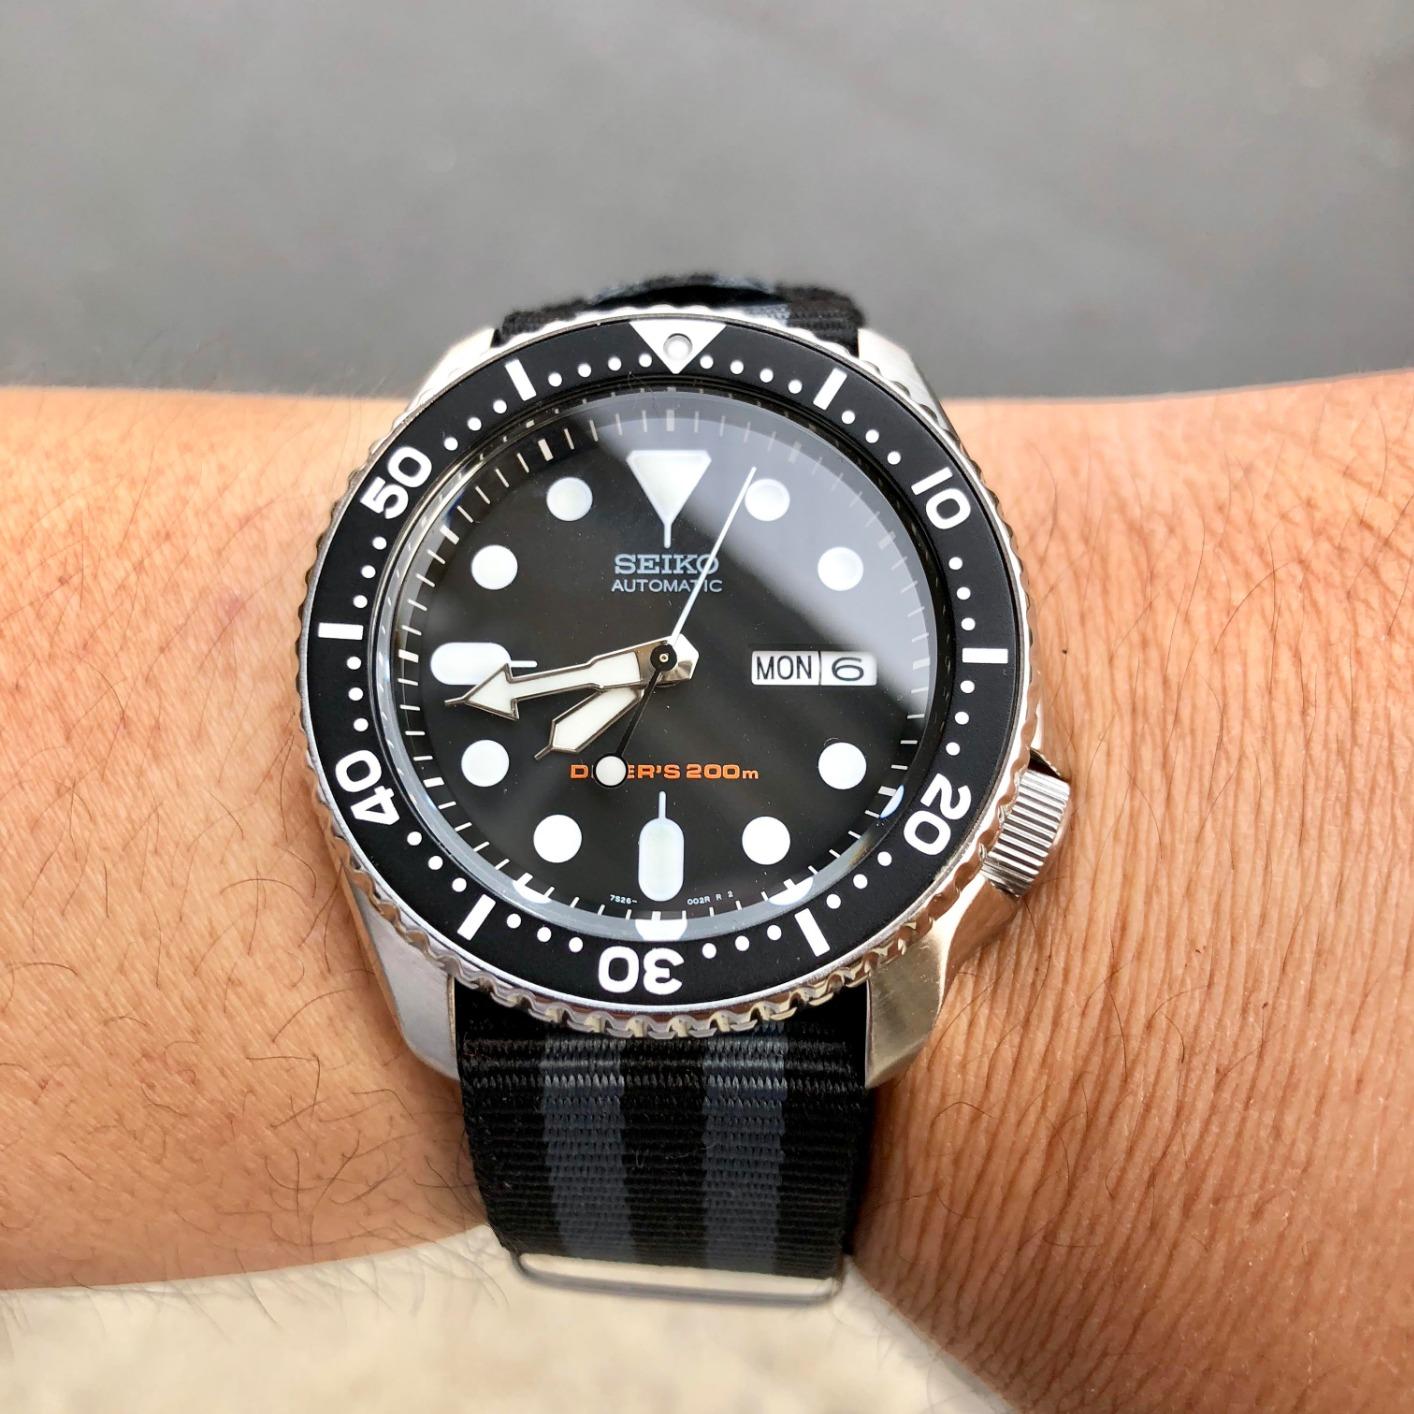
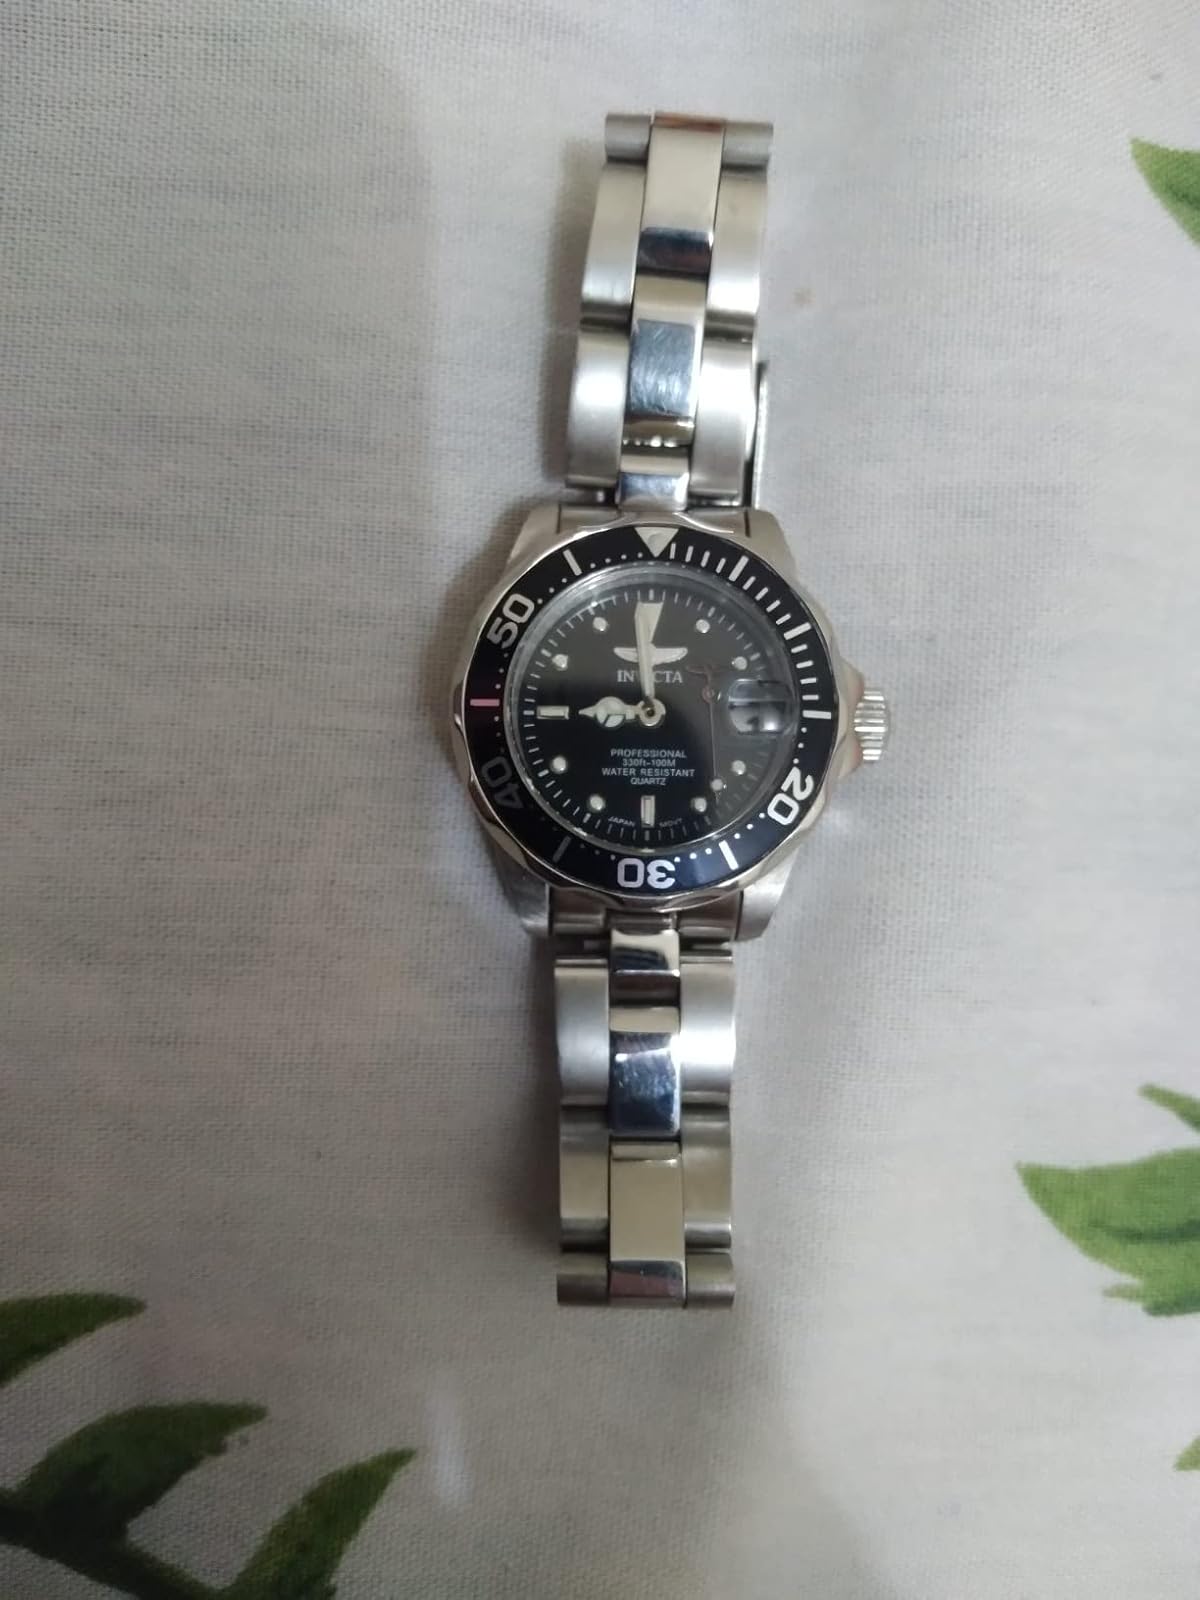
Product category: accessories_watch
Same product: no